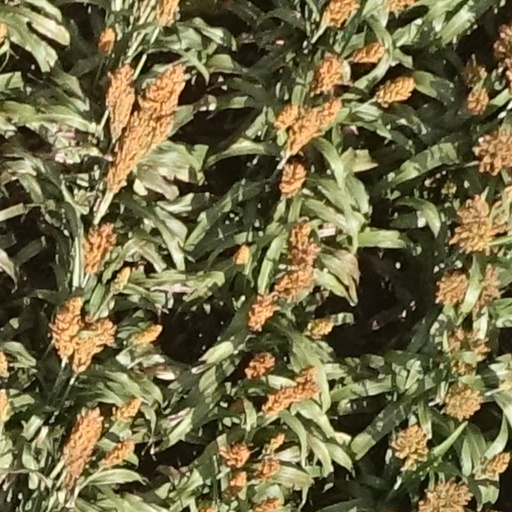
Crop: sorghum